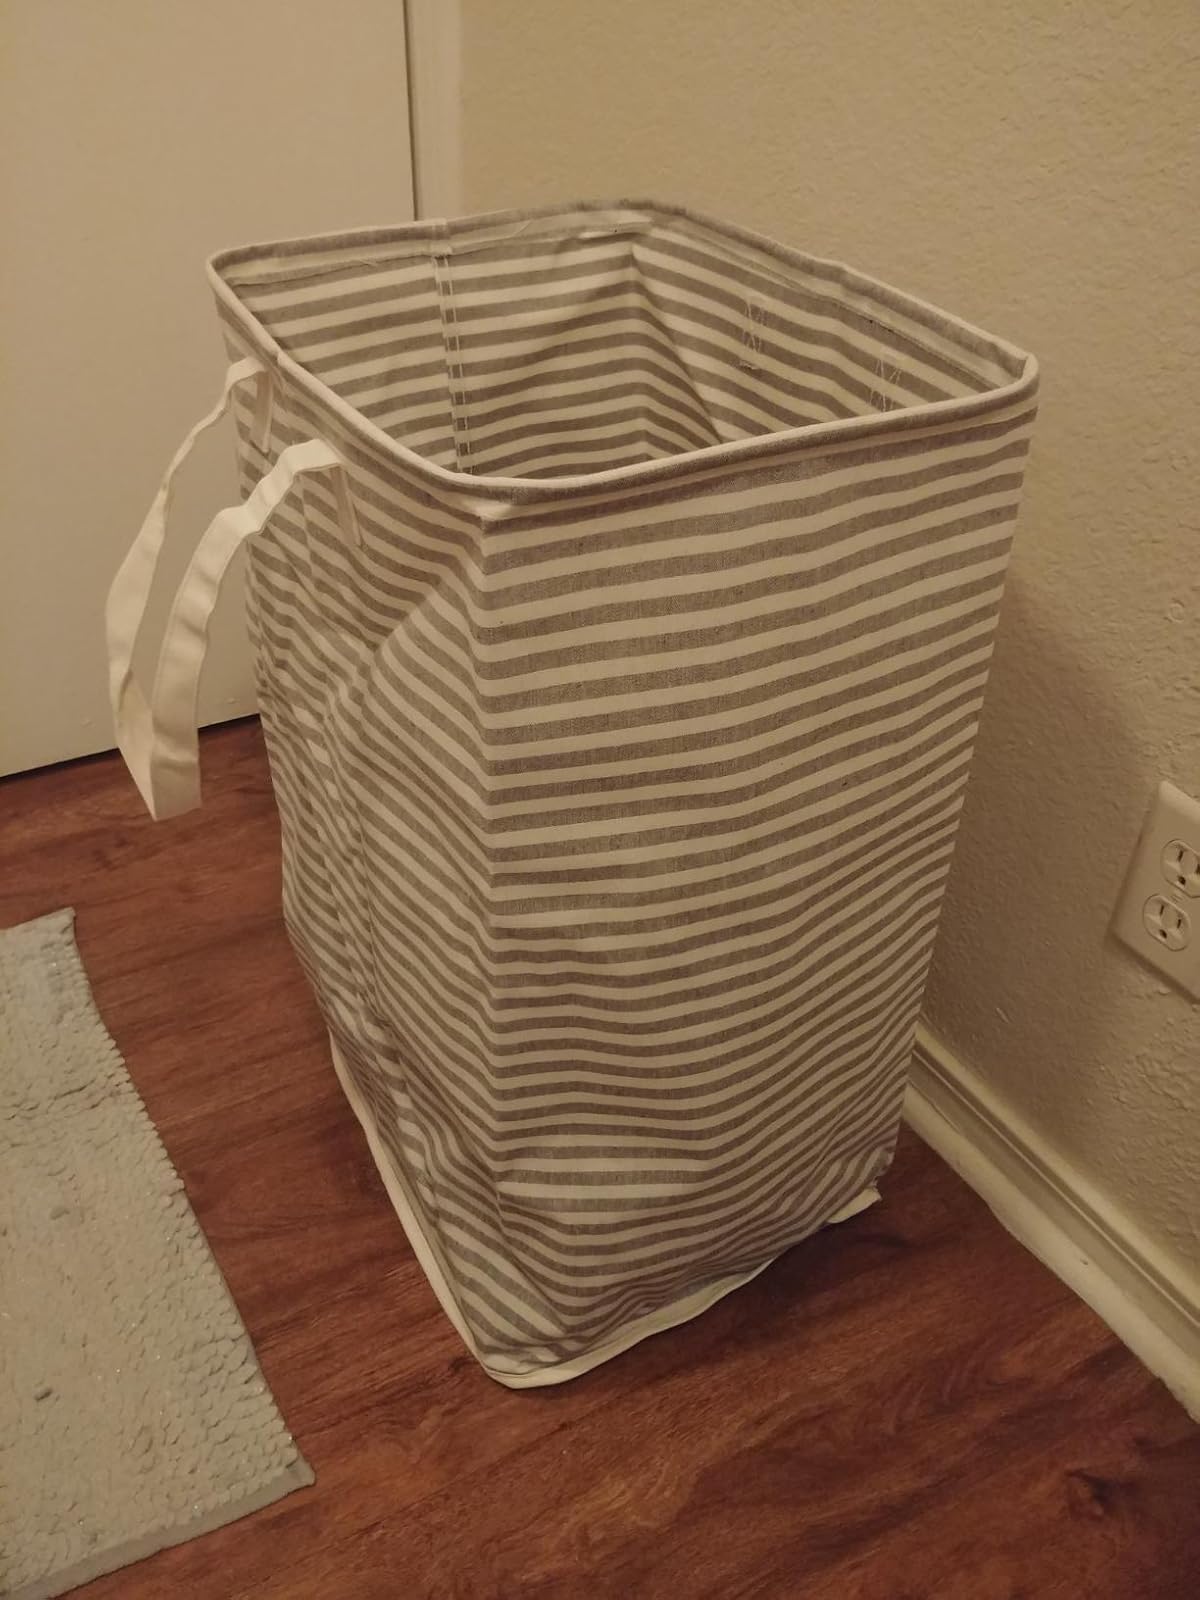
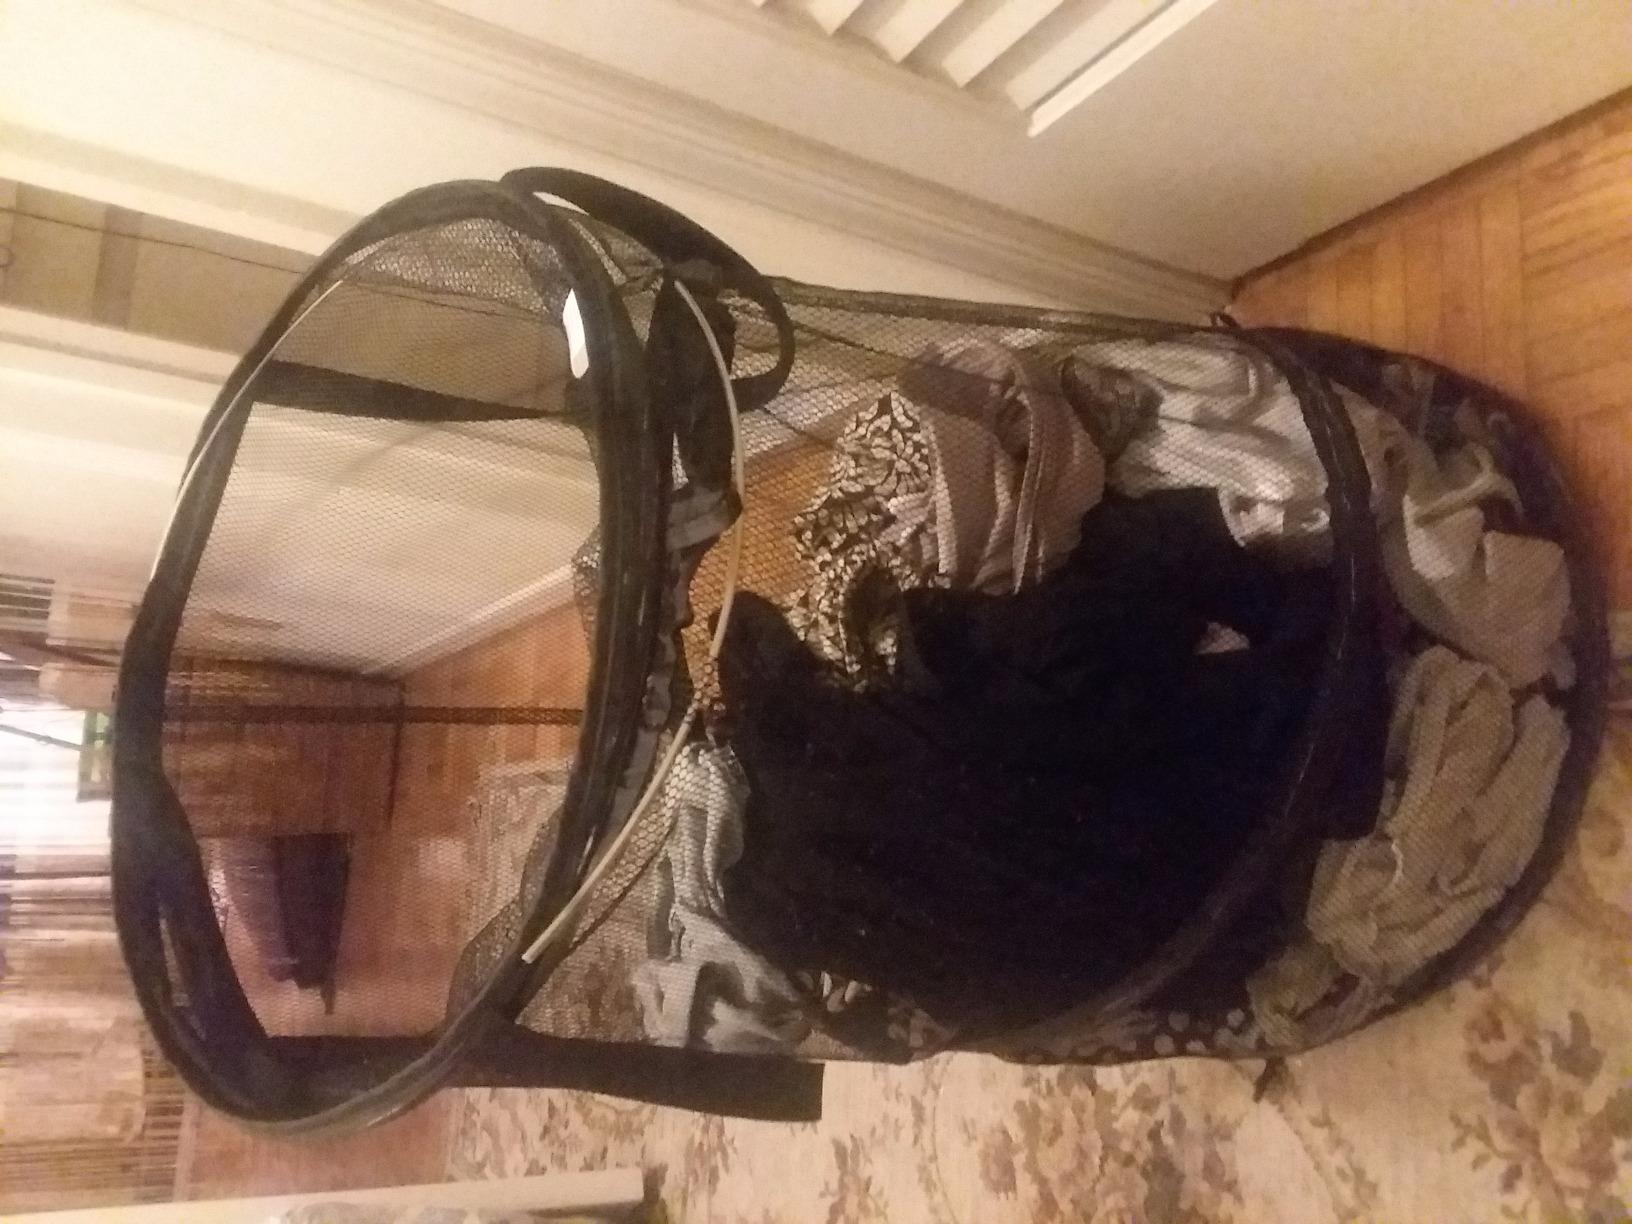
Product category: items_hamper
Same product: no